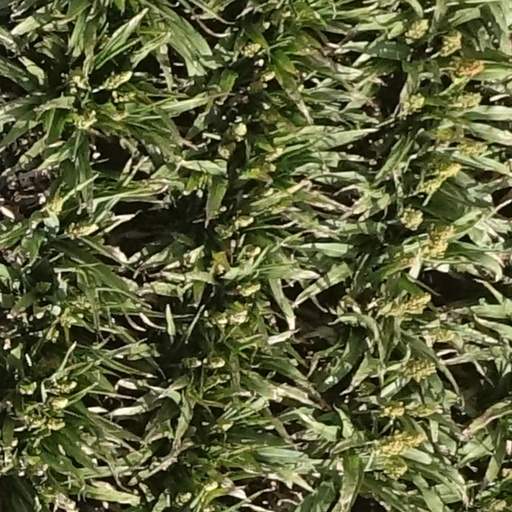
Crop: sorghum